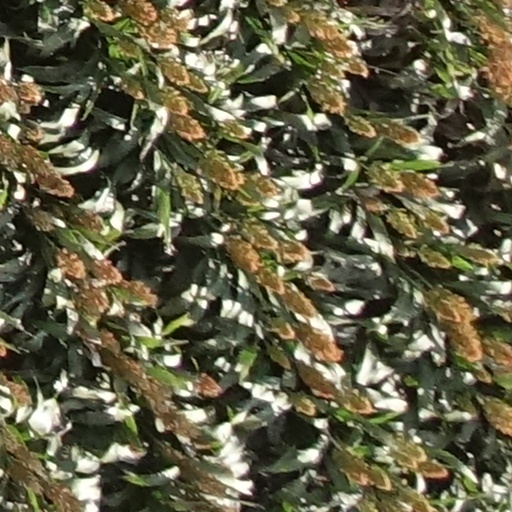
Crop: sorghum